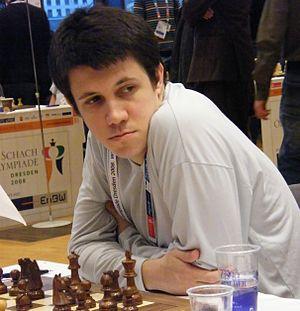
Diego Flores est un joueur d'échecs argentin né le 18 décembre 1982 à Las Palmas de Gran Canaria. Grand maître international depuis 2008, il a remporté le championnat d'Argentine d'échecs à cinq reprises.